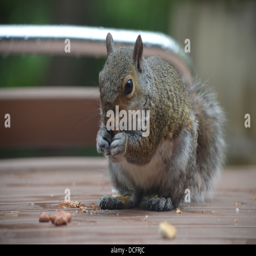
biological species eating nuts on a table